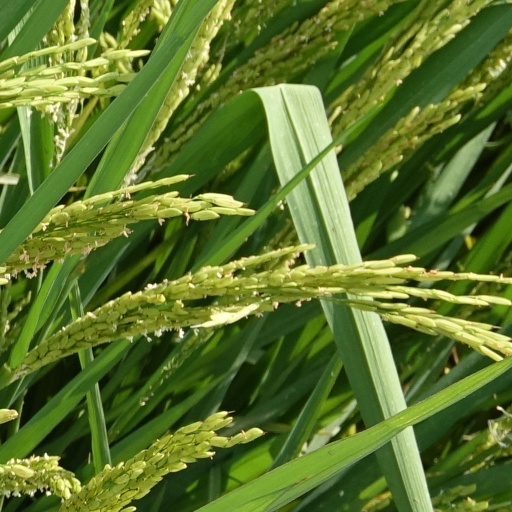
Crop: rice